Holy Innocents Church, Lamarsh

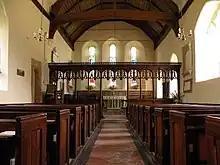
Interior looking east, showing the rood screen

There is no mention in the Domesday Book of 1086 of a church in the village. It is thought that the church dates from about 1140; it was probably built by Simon de Beauchamp, who was granted lands in north Essex by King Stephen at that time.